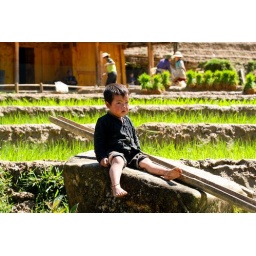
The boy was sitting on top of a rock looking at us passing by with curious eyes